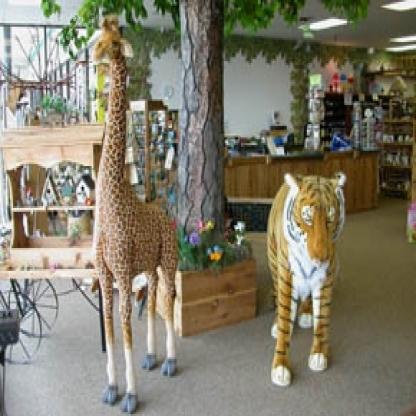
Scene: Indoor